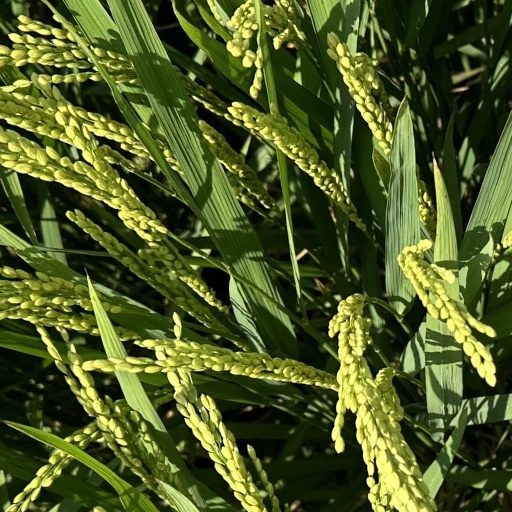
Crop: rice